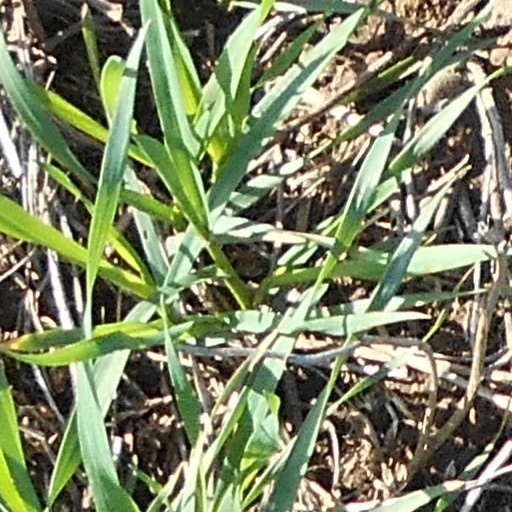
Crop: wheat